Robert Widenmann

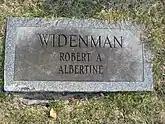
Robert and Albertine Widenmann’s gravestone. Mount Repose Cemetery, Haverstraw New York. Spelling of the name on the gravestone ("Widenman") is incorrect.

Robert A. Widenmann's post-New Mexico career took him to Great Britain, where he visited Tunstall's family, and onto New York where in 1896 he was a National Democratic candidate for U.S. Representative from New York 17th District. He died in Haverstraw, N.Y. on April 13, 1930, at the age of 78.